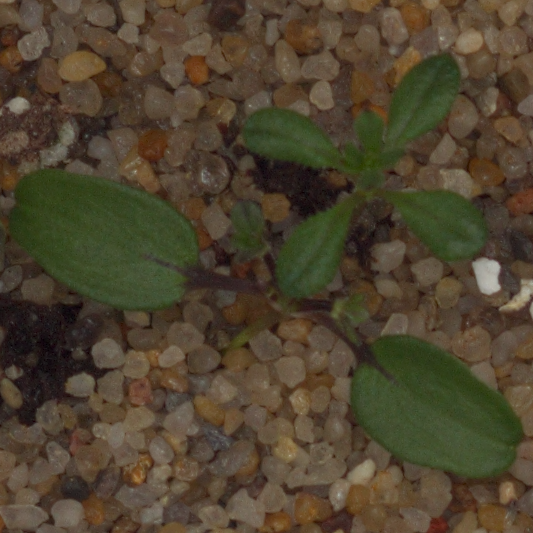
Label: cleavers